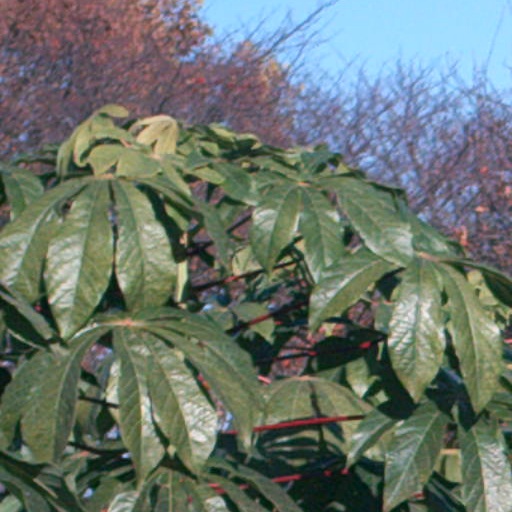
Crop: cassava